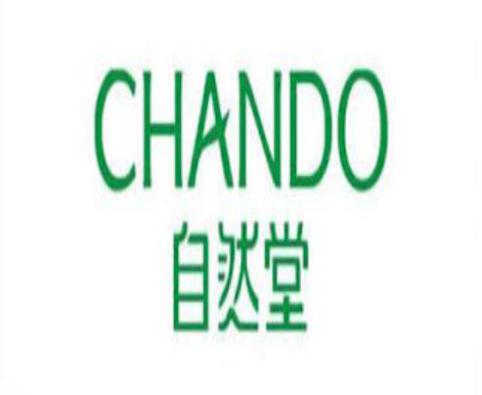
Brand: chando
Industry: Necessities